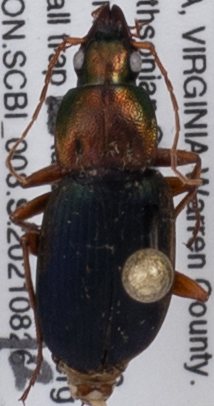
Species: Chlaenius emarginatus
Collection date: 2021-08-12
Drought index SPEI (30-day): -0.436
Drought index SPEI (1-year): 0.142
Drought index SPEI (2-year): -0.226